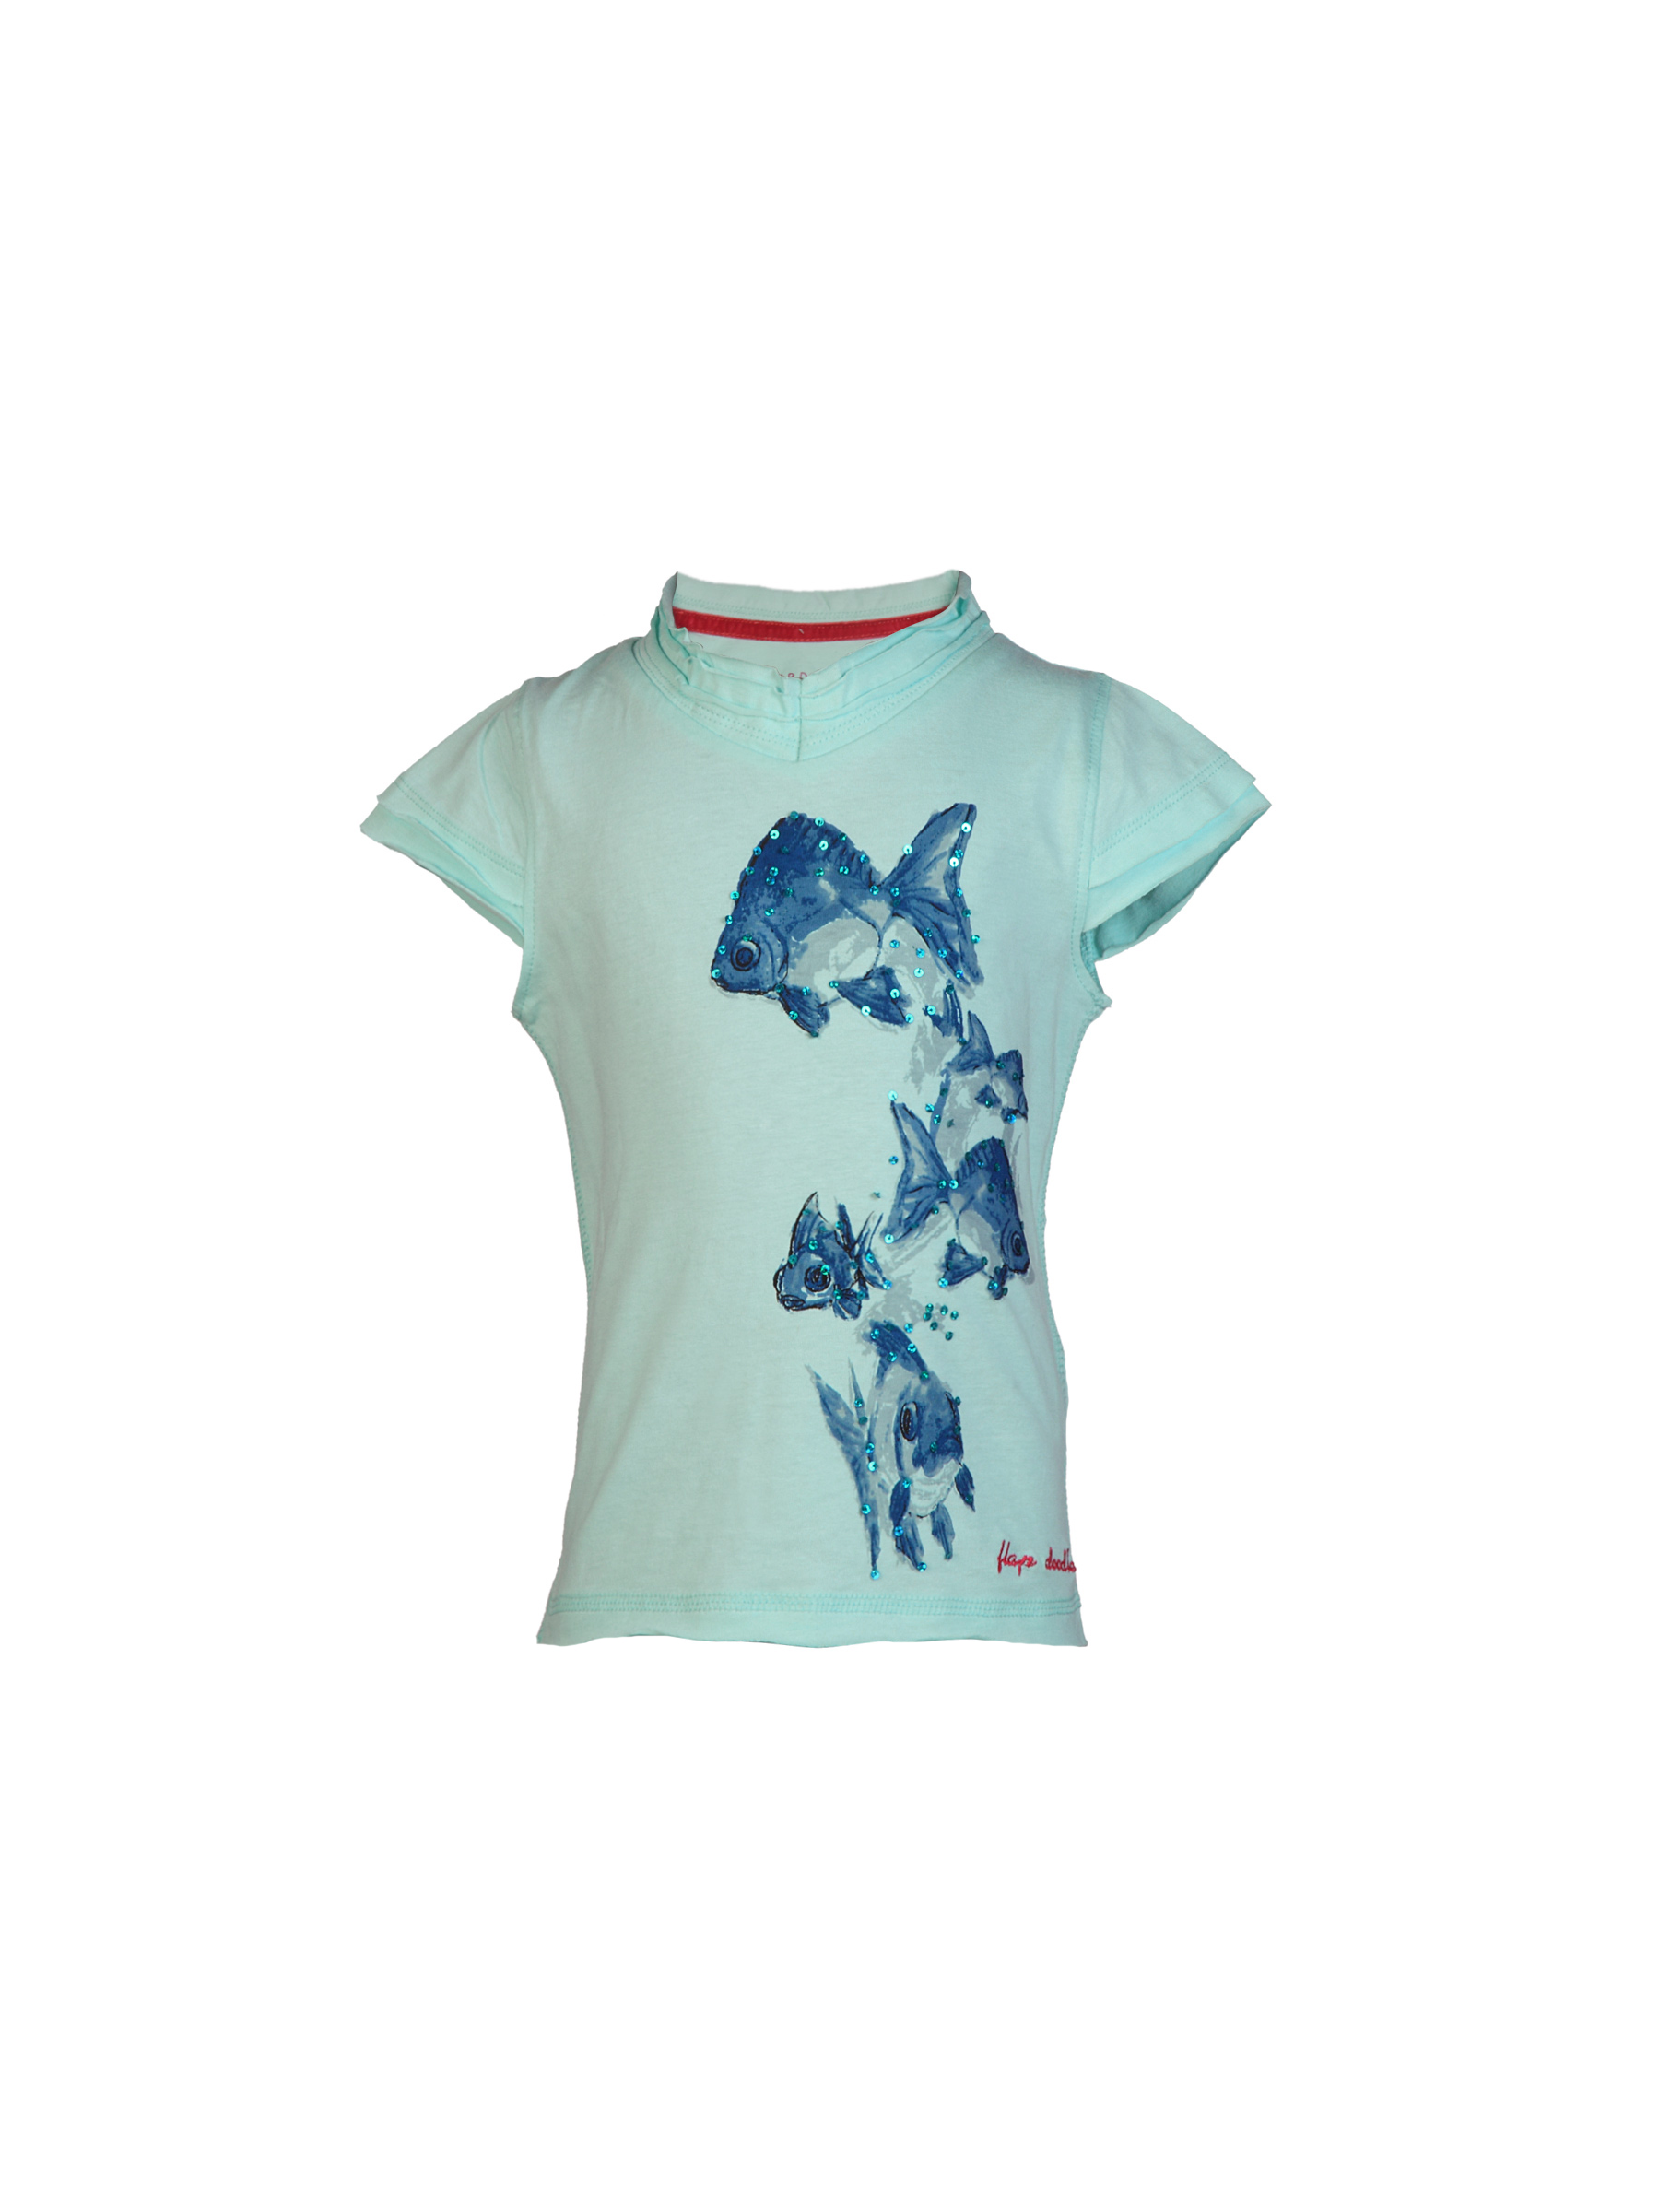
Doodle Girls Printed Blue Top
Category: Apparel / Topwear / Tops
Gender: Girls
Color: Blue
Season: Summer 2012
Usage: Casual